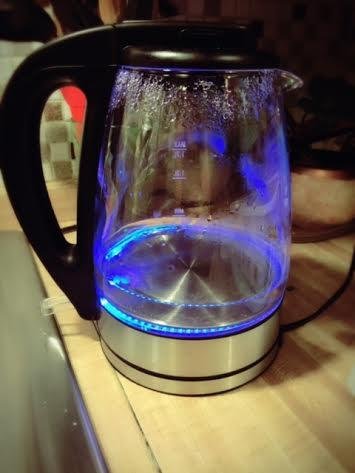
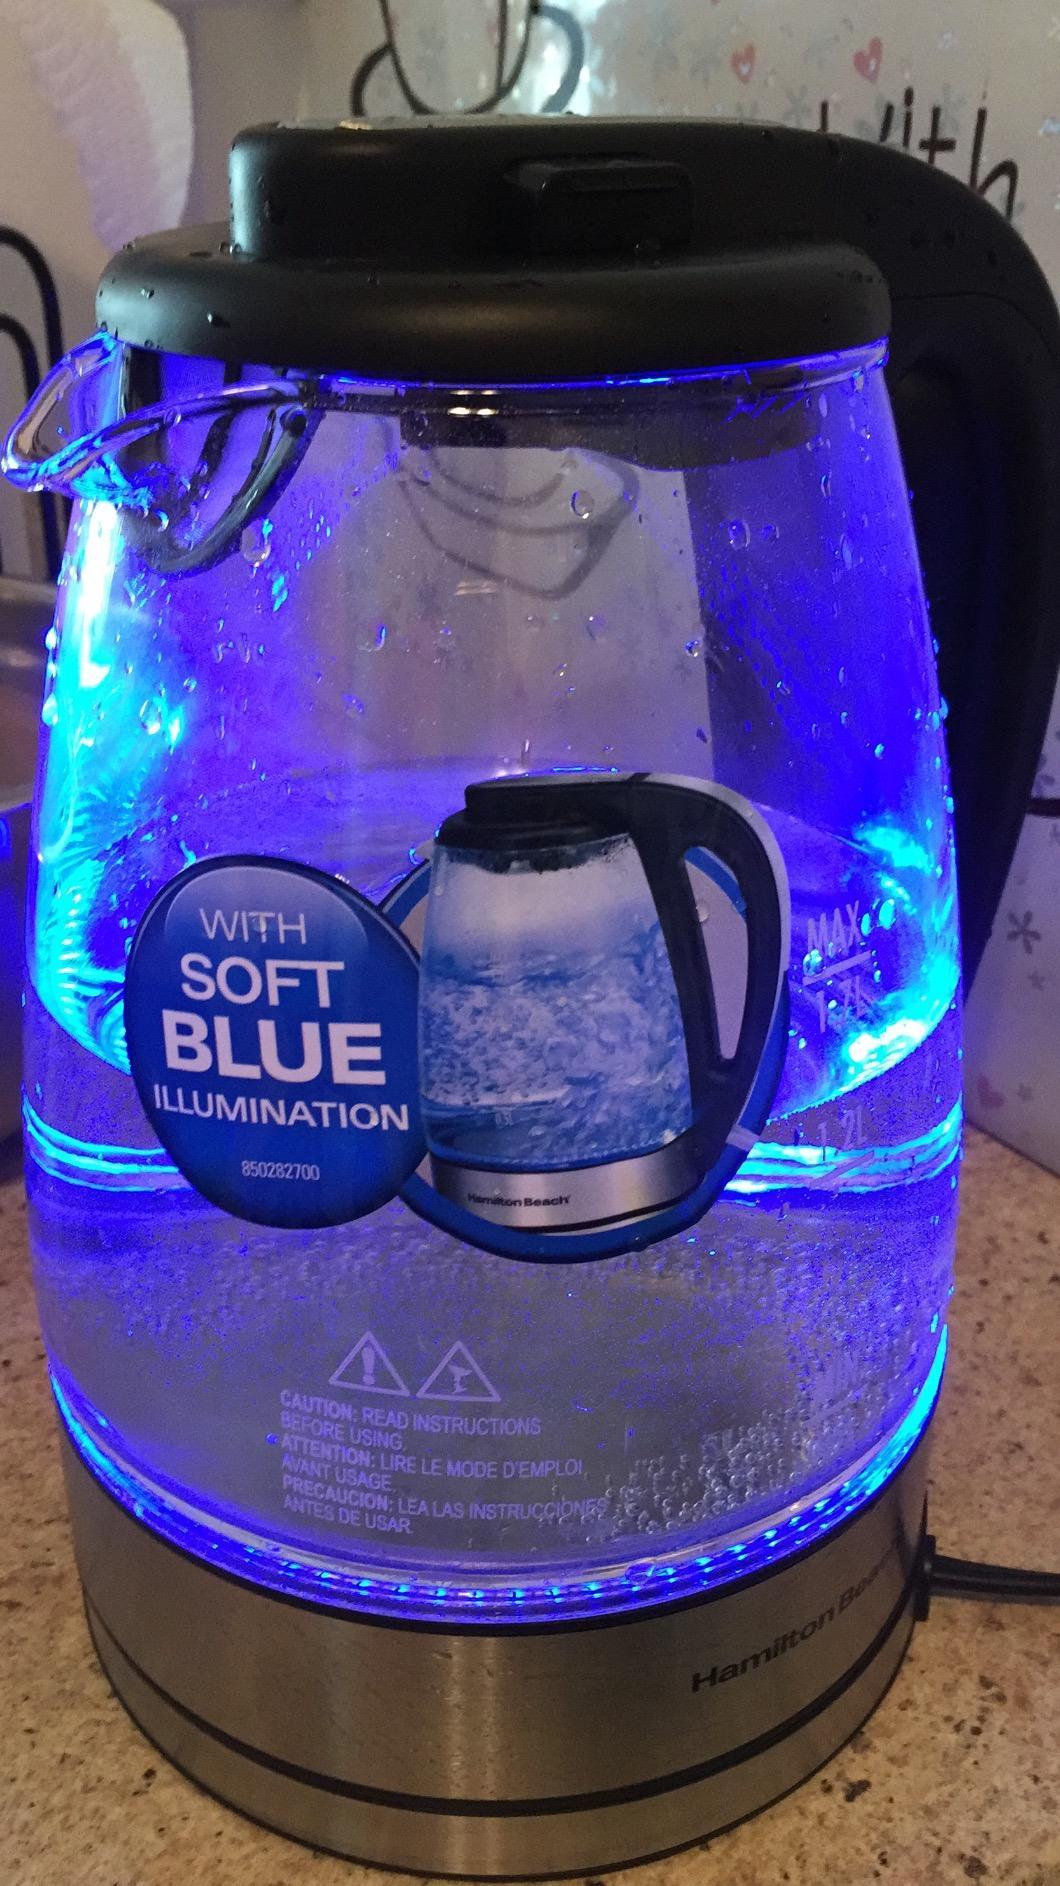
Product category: items_kettle
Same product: yes